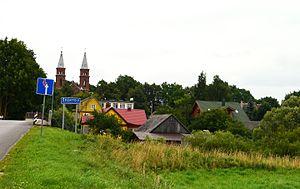
Užpaliai est un village de l'Apskritis d'Utena en Lituanie. En 2001, la population est de 877 habitants.